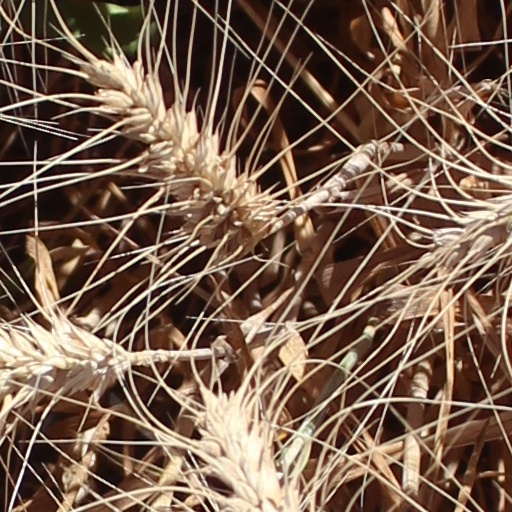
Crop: wheat